Embassy of India, Warsaw

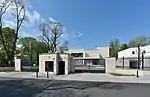
The Embassy building in Warsaw

Embassy of India in Warsaw is the chief diplomatic mission of the India in Poland. It is on Kawalerii street in the Ujazdów district. The current Indian ambassador to Poland is Nagma Mallick.